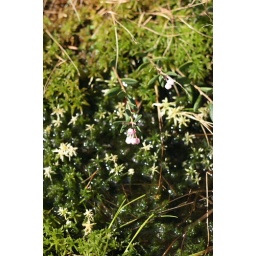
The flowers near a bog lake